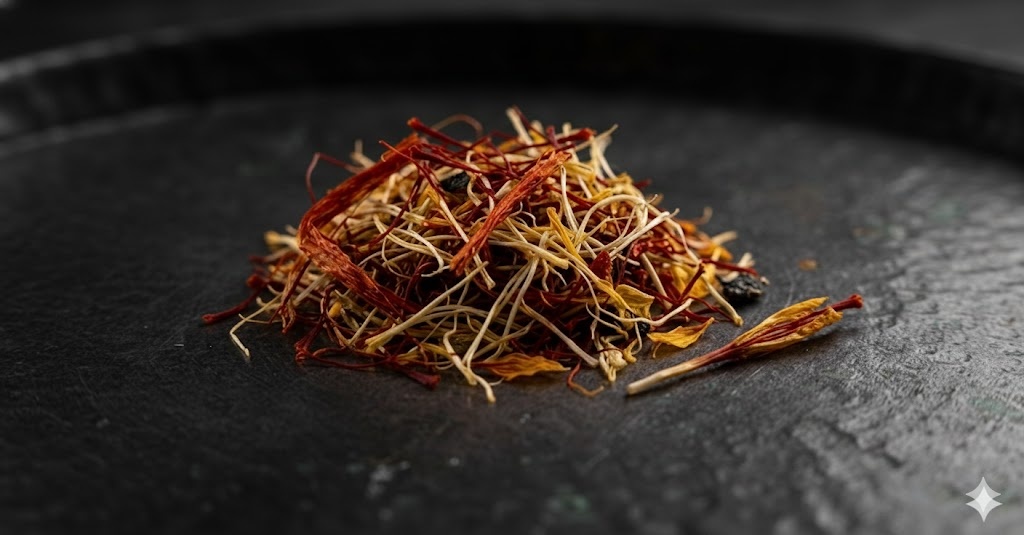
Saffron quality class: adulterated